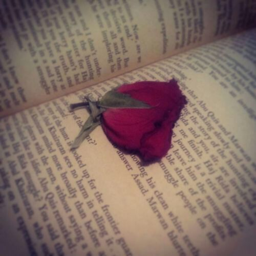
biological genus inside a book